Royal Westphalian Railway Company

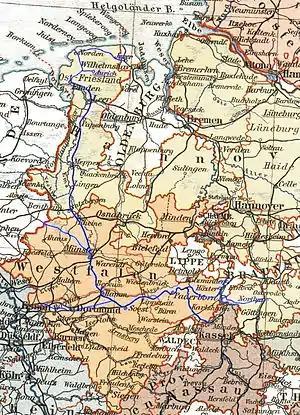
The lines of the "Royal Westphalian Railway" (blue)

The Royal Westphalian Railway (KWE) was a German rail company established in 1848 with funding from the Prussian government, which later became part of the Prussian State Railways. The network eventually extended about 315 km from Rheine via Hamm to Warburg and from Welver (near Hamm) to Oberhausen.